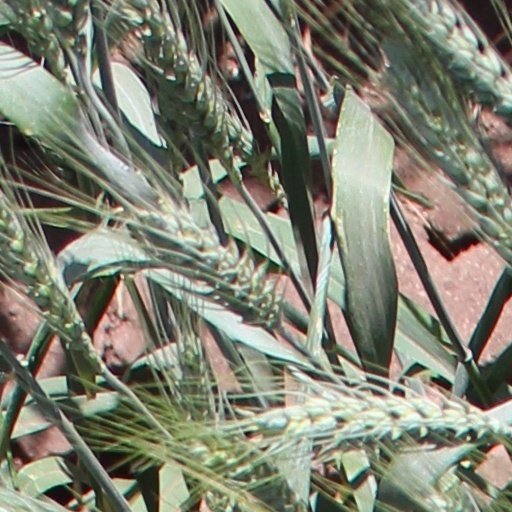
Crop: wheat